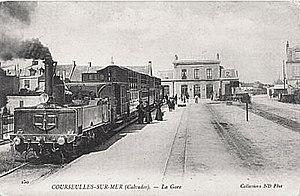
Les Chemins de fer du Calvados est une ancienne compagnie qui exploitait un réseau de voies ferrées d'intérêt local à voie étroite de type Decauville. Le réseau est ouvert par étapes à partir de 1891 d'abord par la Société anonyme des établissements Decauville Aîné, puis, à partir de 1895, par la Société anonyme des Chemins de fer du Calvados.
En France, le transport ferroviaire est marqué par une nette prédominance du trafic voyageurs, tiré en particulier par la grande vitesse ferroviaire, par rapport au trafic fret.
La ligne du chemin de fer de Caen à la mer fait partie de ces petites lignes secondaires établies par des investisseurs privés vers la fin du XIXᵉ siècle à la suite de la mode des bains de mer. La ligne a été fermée en 1950. Sur des vues aériennes, on peut encore distinguer l'ancienne plateforme de la ligne qui passait à travers champs.
La gare de Courseulles, était une gare française, située dans la commune de Courseulles-sur-Mer, elle était le terminus de la ligne de Caen à la mer, au départ de la gare de Caen-Saint-Martin via la gare de Luc-sur-Mer. Entre cette dernière gare et le terminus la ligne longeait la mer. Cette ligne était exploitée par la Compagnie de chemin de fer de Caen à la mer.